1N400x rectifier diodes

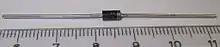
1N4001 diode in DO-41 axial package (through hole mount)

The 1N400x (or 1N4001 or 1N4000) series is a family of popular one-ampere general-purpose silicon rectifier diodes commonly used in AC adapters for common household appliances. Its blocking voltage varies from 50 volts (1N4001) to 1000 volts (1N4007). This JEDEC device number series is available in the DO-41 axial package. Diodes with similar ratings are available in SMA and MELF surface mount packages (in other part number series).